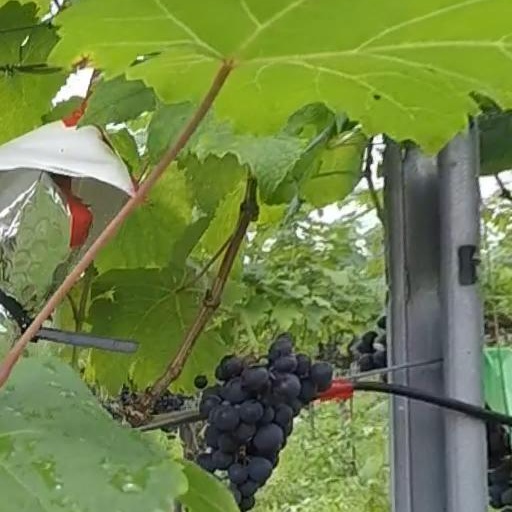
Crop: grape